Toyota iQ

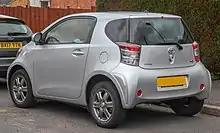
2010 Toyota iQ2 (UK)

The IQ design emphasizes fuel efficiency, maneuverability, low environmental impact, and interior space. Six design factors enable the minimal overhangs, forward windscreen location, maximized cabin space and overall compactness: